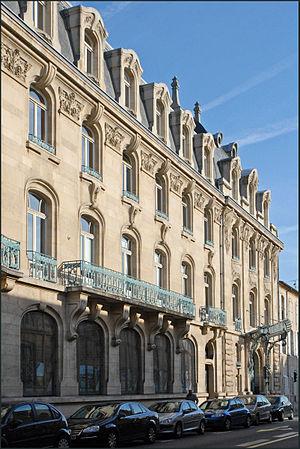
Émile Claude Toussaint, né le 20 mars 1872 à Nancy et mort pour la France le 20 août 1914 lors de la bataille de Morhange, est un architecte français du mouvement Art nouveau.
Louis Marchal est un architecte français du mouvement Art nouveau.